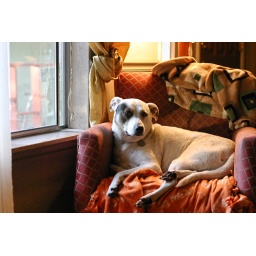
his favorite: a chair by the window